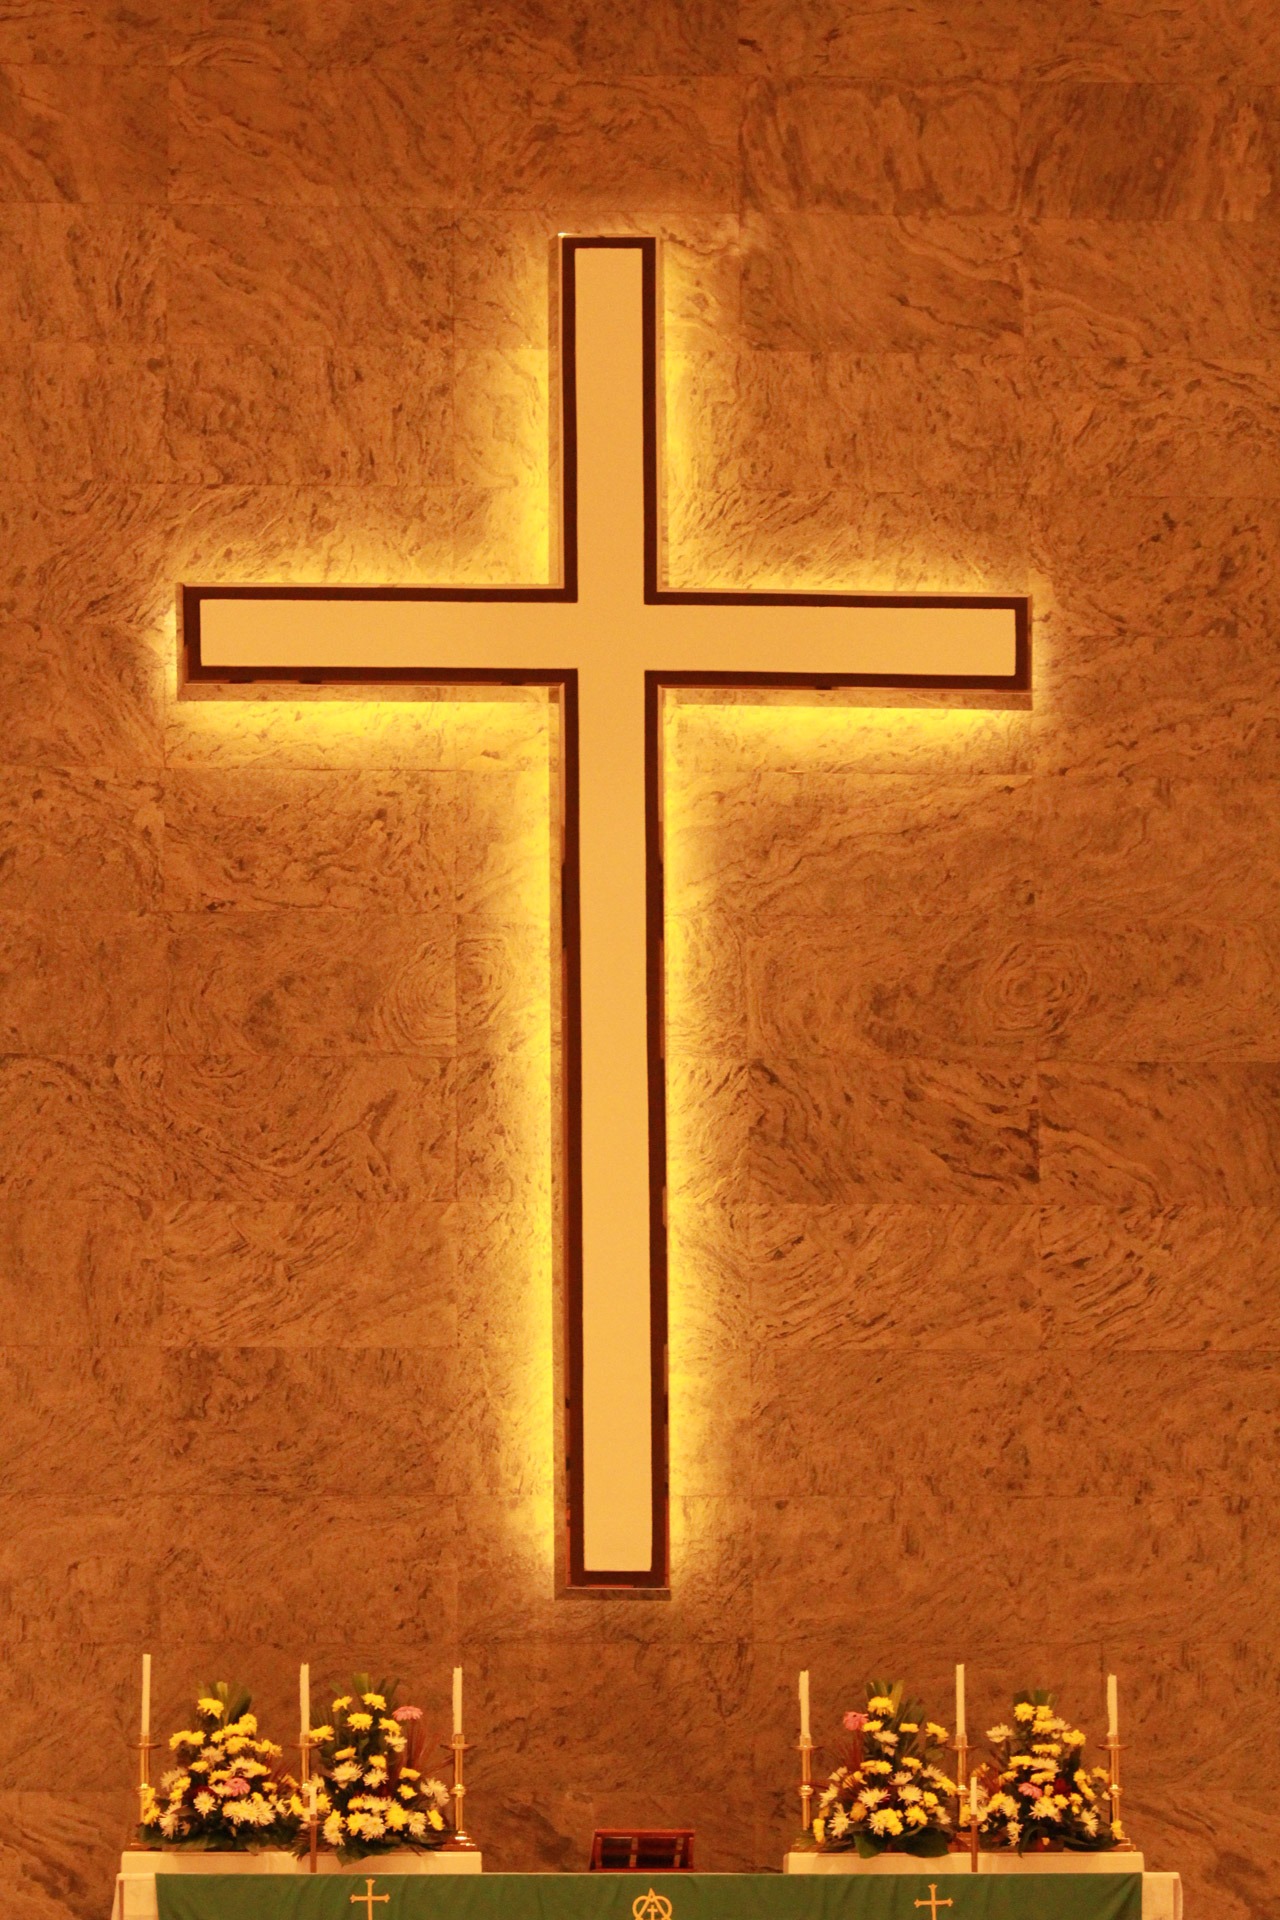
symbol, cross, font, background, faith, symmetry, prayer, spirit, god, belief, blessings